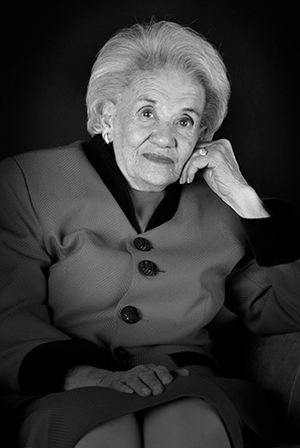
Lidia Gueiler Tejada, née le 28 août 1921 à Cochabamba et morte le 9 mai 2011 à La Paz, est une femme politique bolivienne. Première femme présidente de la République, par intérim du 16 novembre 1979 au 17 juillet 1980, elle fut la seconde dans l'histoire de l'Amérique latine.